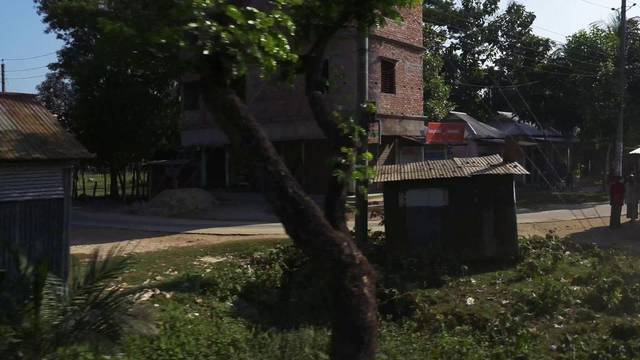
Region: Bangladesh
Coordinates: 24.756, 90.4